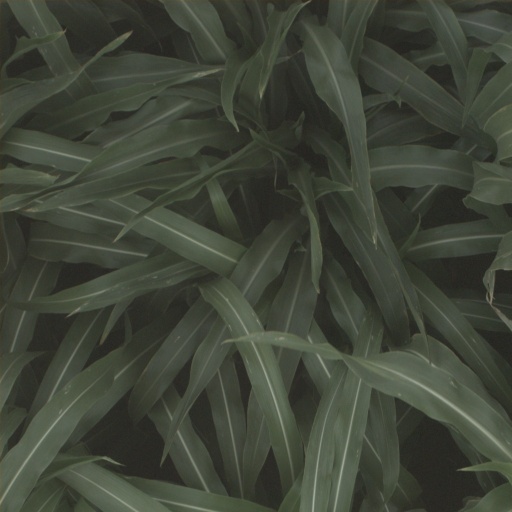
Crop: sorghum